Viking Age

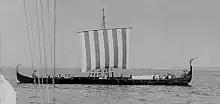
Modern replica of a Viking longship

Viking Age Scandinavian settlements were set up along the southern coast of the Baltic Sea, primarily for trade purposes. Their emergence appears to coincide with the settlement and consolidation of the coastal Slavic tribes in the respective areas. The archaeological record indicates that substantial cultural exchange between Scandinavian and Slavic traditions and technologies occurred. It is known that Slavic and Scandinavian craftsmen had different processes in crafts and productions. In the lagoons and delta of the eastern and southern Baltic there is evidence of Slavic boatbuilding practices somewhat divergent from the Viking tradition, and of a fusion of the two in a shipyard site from the Viking Age on the island of Falster in Denmark.